Nemean lion

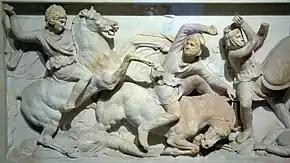
Alexander the Great riding into battle wearing a lion's pelt. Currently in Istanbul Archaeological Museum, Turkey.

While searching for the lion, Heracles fetched some arrows to use against it, not knowing that its golden fur was impenetrable. When he found the lion and shot at it with his bow, he discovered the fur's protective property after the arrow bounced harmlessly off the creature's thigh. Sometime after this first encounter, Heracles made the lion return to his cave. The cave had two entrances, one of which Heracles blocked, the other he then entered through making sure the lion had no way to escape. In the dark and close quarters, Heracles stunned the beast with his club. He eventually killed it by strangling it with his bare hands.